Richardson Henderson

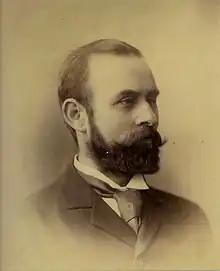
Richardson Henderson, taken at Henry Mayson Art Rooms and Lake Model Deport, Keswick

Richardson Henderson was a grandson of musician Joseph Richardson, who invented the Rock, Bell, and Steel Band from musical stones on the mountain of Skiddaw in Cumbria.